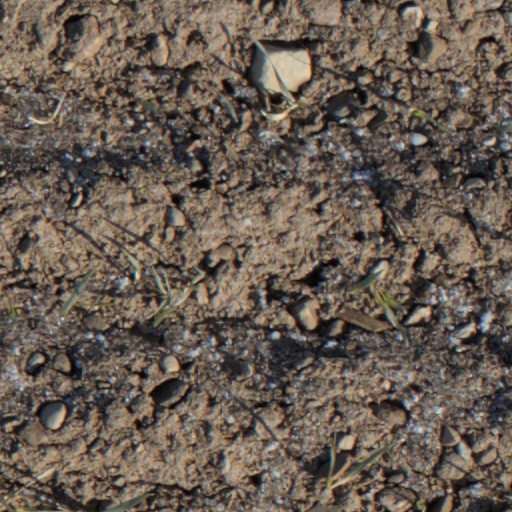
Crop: wheat